Alhambra

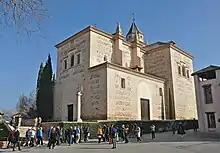
Exterior of the Church of Santa Maria de la Alhambra

The Comares Palace itself is centred around the "Patio de los Arrayanes" ('Court of the Myrtles'), a courtyard measuring 23 to 23.5 metres wide and 36.6 metres long, with its long axis aligned roughly north-to-south. At the middle, aligned with the main axis of the court, is a wide reflective pool. The pool measures 34 metres long and 7,10 metres wide. The myrtle bushes that are the court's namesake grow in hedges along either side of this pool. Two ornate porticos are situated at the north and south ends of the court, leading to further halls and rooms behind them. The court's decoration contained eleven "qasā'id" by Ibn Zamrak, eight of which remain. Annexed to the east side of the palace are the Comares Baths, a royal hammam that is exceptionally well-preserved.